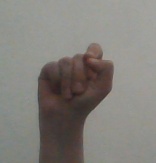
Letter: fa